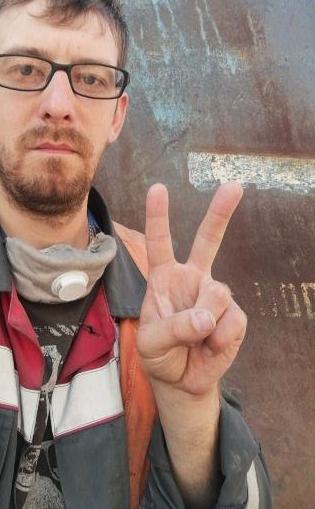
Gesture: peace